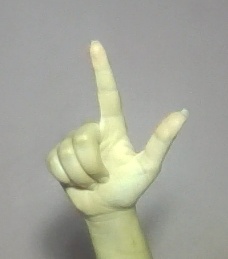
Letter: laam